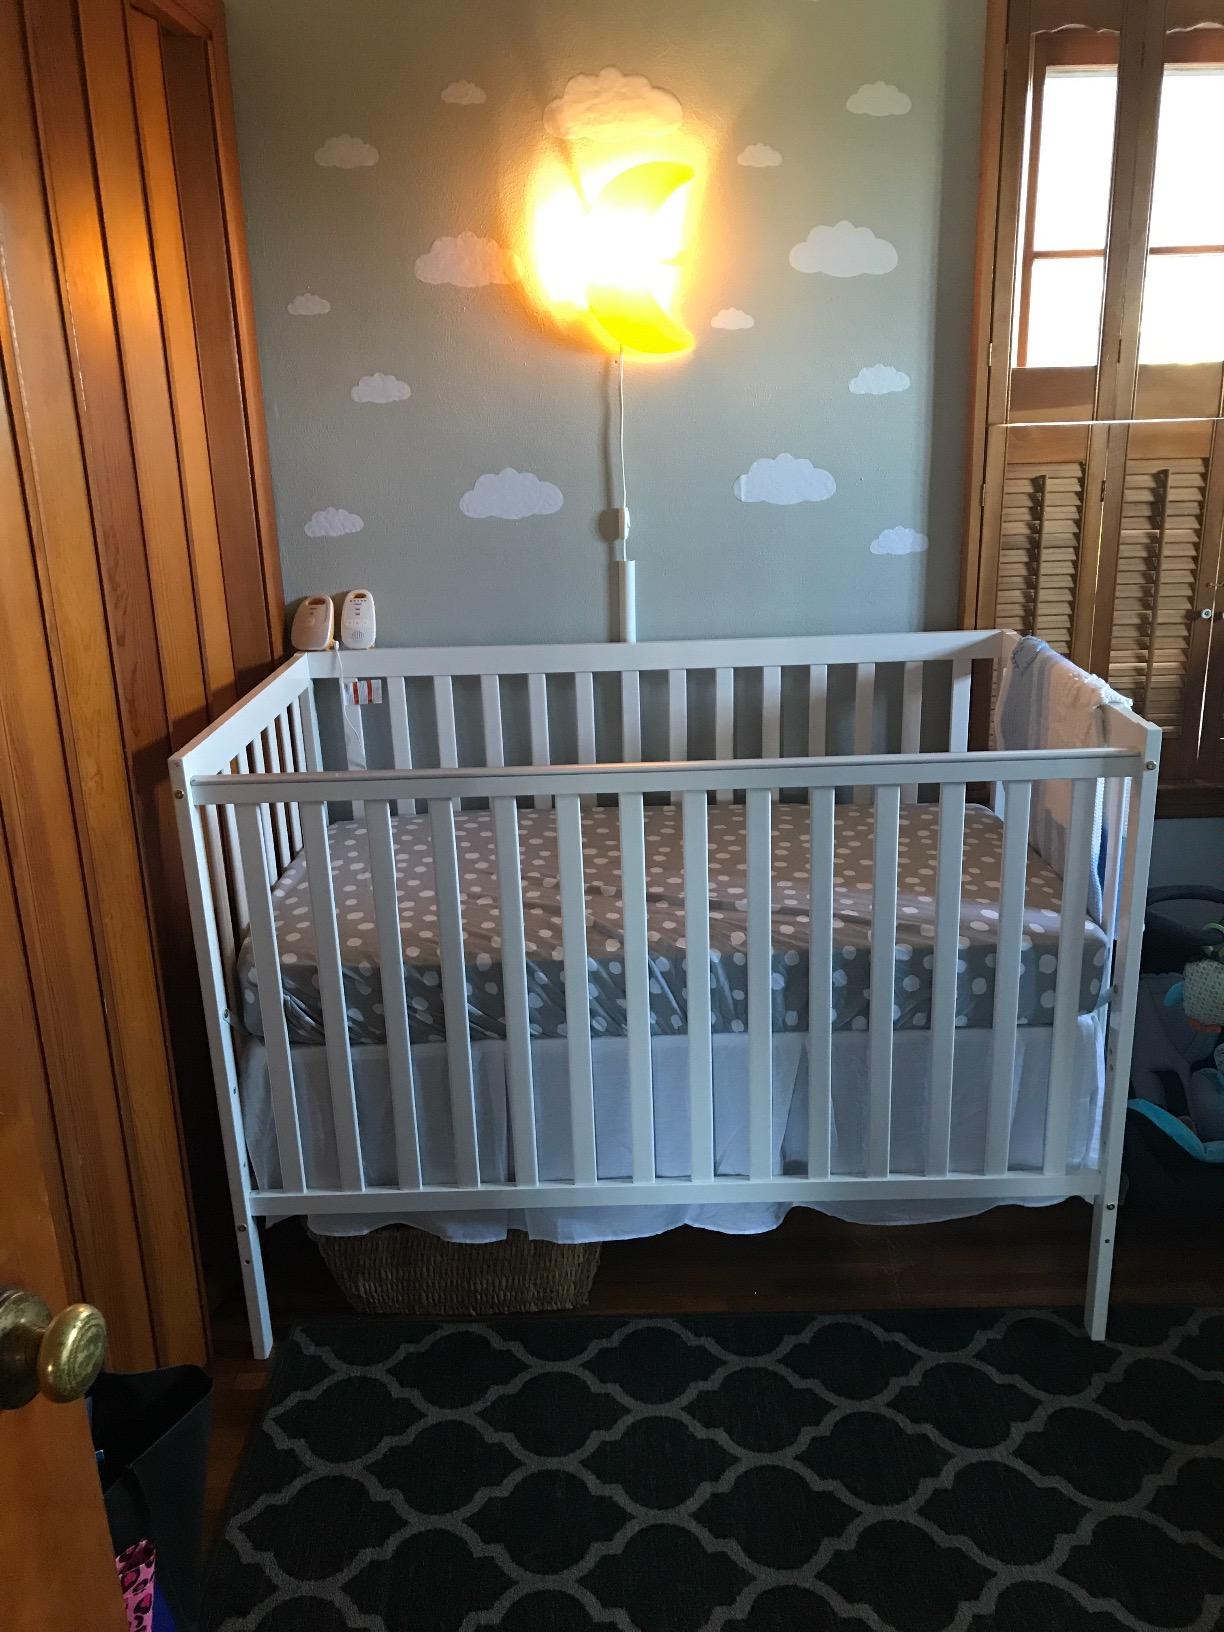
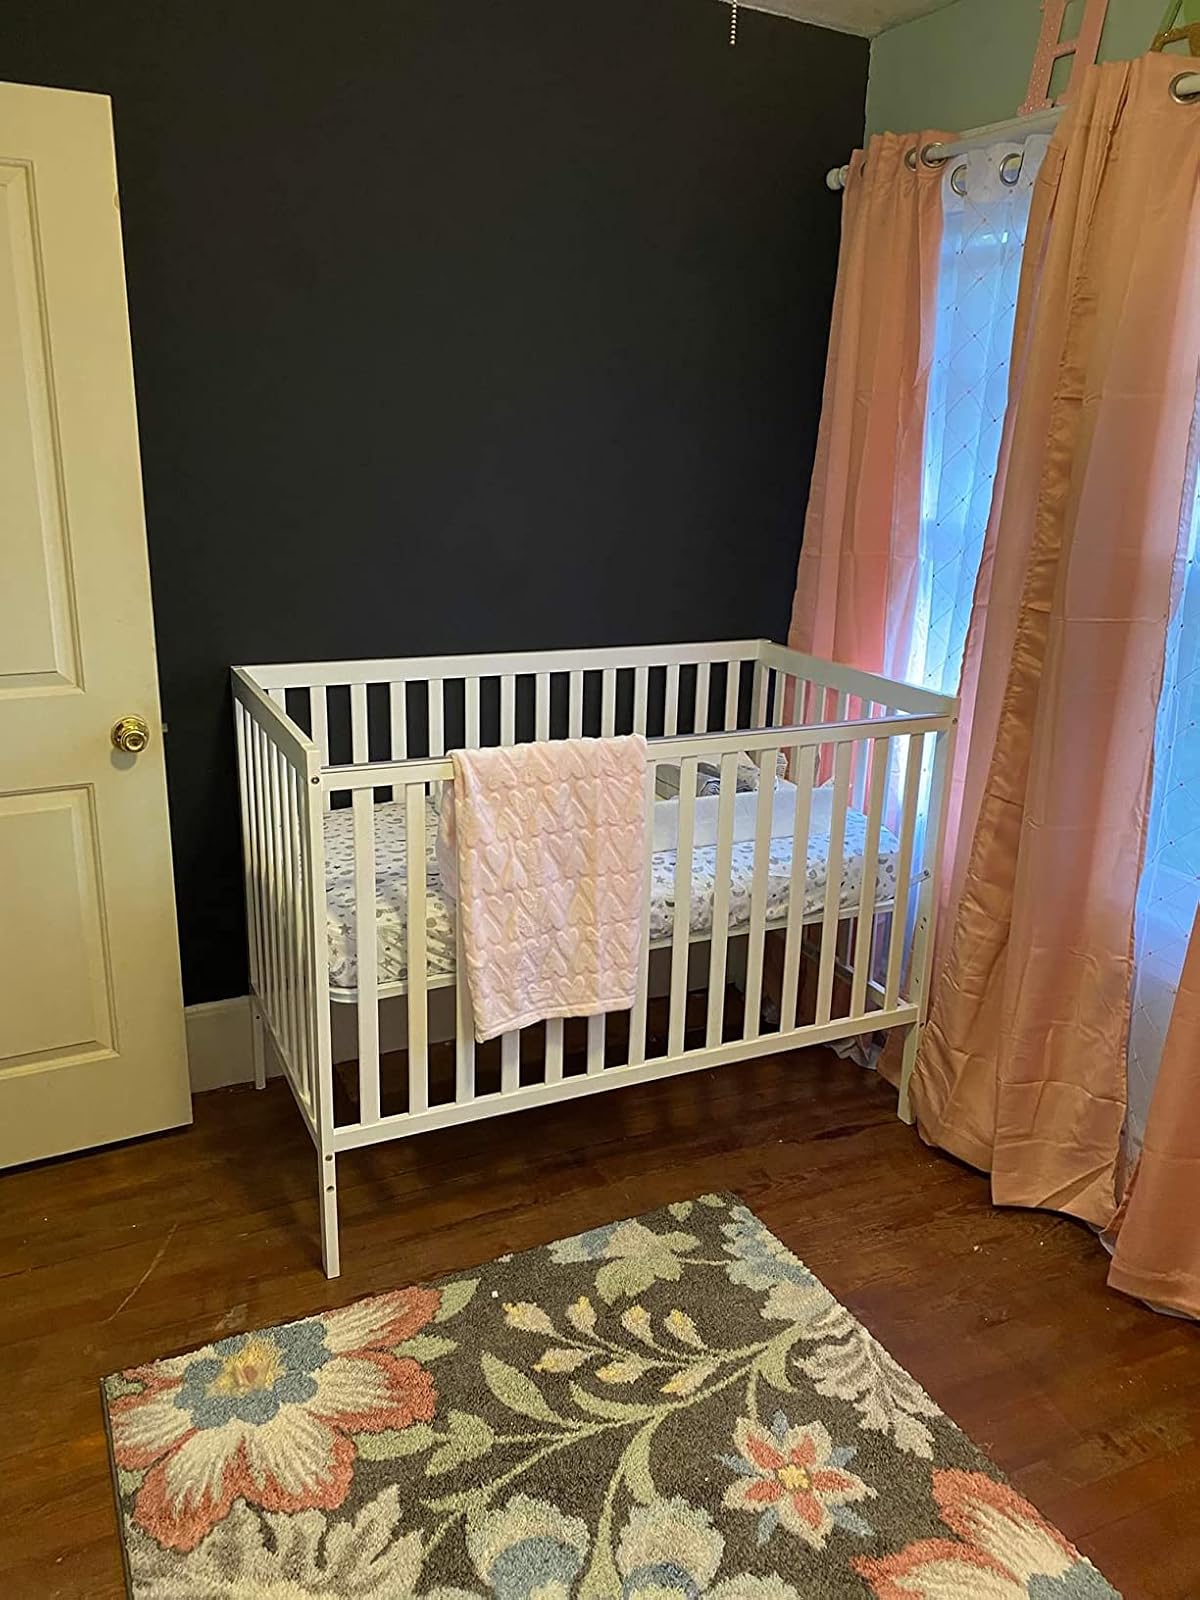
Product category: products_crib
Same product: yes